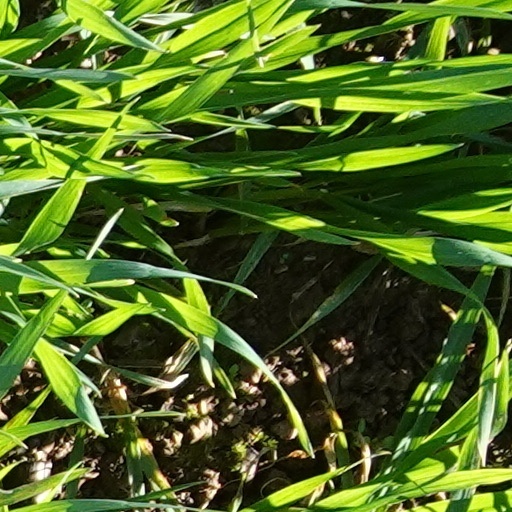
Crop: wheat